Straw (colour)

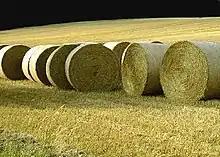
Large round bales of straw

Straw is a colour, a tone of pale yellow, the colour of straw. The Latin word "stramineus", with the same meaning, is often used in describing nature.